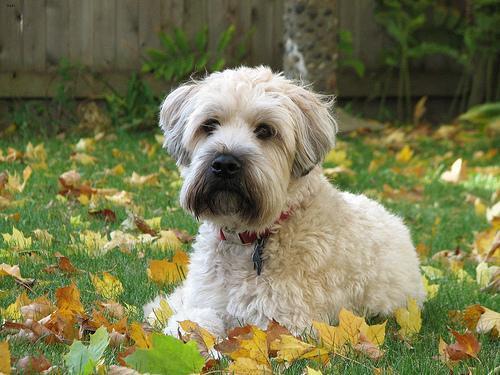
wheaten terrier